2011 Vanderbilt Commodores football team

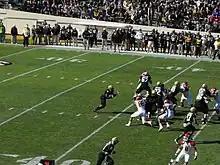
Vs. Arkansas Razorbacks

Vandy has played Arkansas eight times since 1949. Vandy trails the series 2–6, and Arkansas has won the last two last games. The last game was an Arkansas win, 14–49. Vanderbilt had a chance to tie the game with :12 left in the 4th quarter, but Carey Spear missed a 27-yard field goal and hooked it right. The Hogs survived their second upset of the season, with Ole Miss being their first.